Plantago elongata

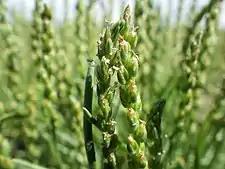
"Plantago elongata", in Montana.

"Plantago elongata" is a petite annual herb producing a few narrow linear or threadlike basal leaves up to 10 centimeters long.